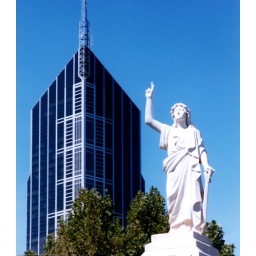
a monument in front of a city building